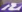
Number: 2